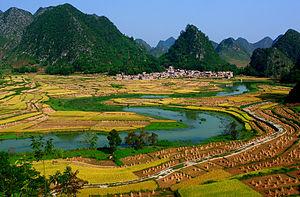
Les Zhuang forment un peuple d'Asie vivant dans le Guangxi, au sud-est de la Chine. Ils forment une des 56 nationalités de Chine. Leur population, estimée à 18 millions de personnes en 2010, fait d'eux la plus importante minorité chinoise, en deuxième position après la majorité Han.
Le xian de Guangnan est un district administratif de la province du Yunnan en Chine. Il est placé sous la juridiction de la préfecture autonome zhuang et miao de Wenshan.
La préfecture autonome zhuang et miao de Wenshan est une subdivision administrative de la province du Yunnan en Chine.